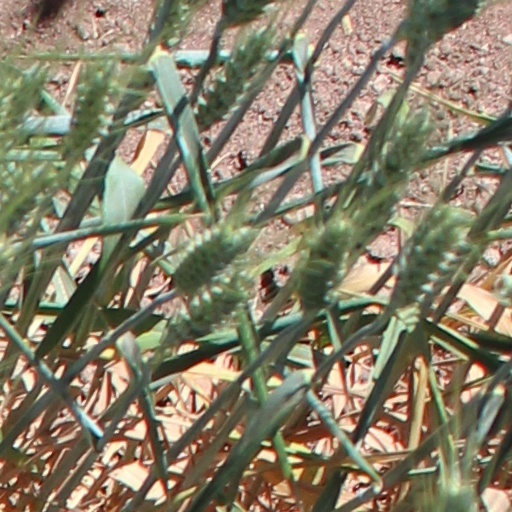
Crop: wheat